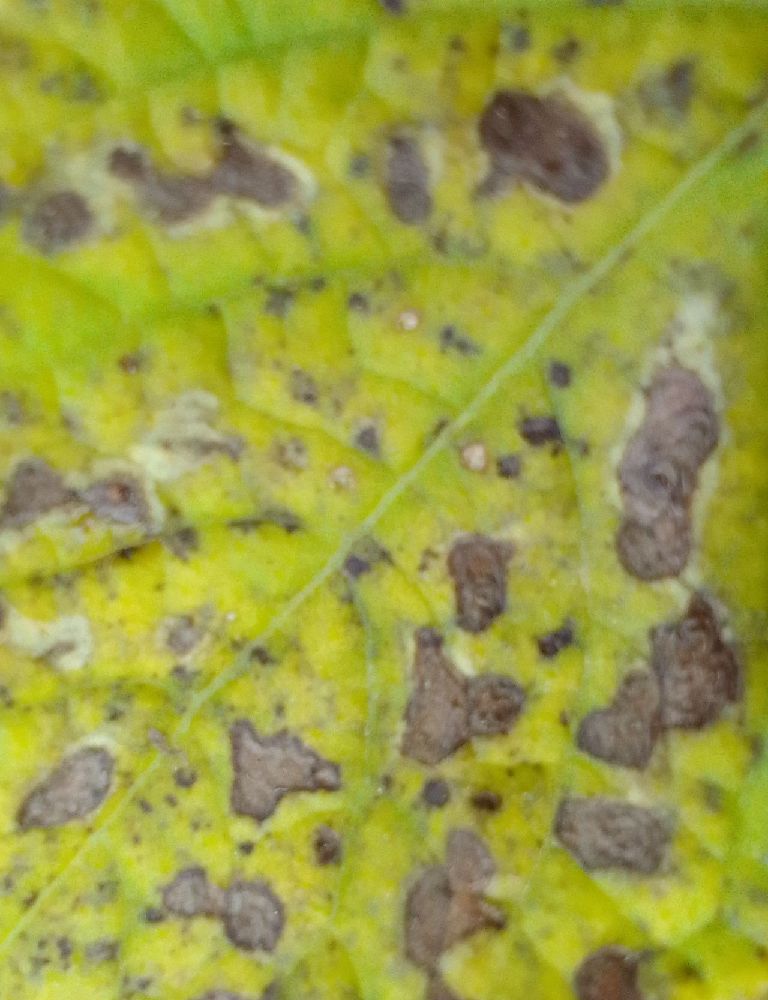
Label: Early blight